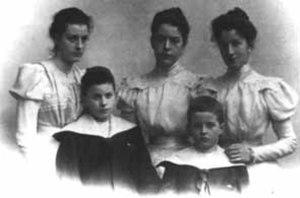
Ludwig Josef Johann Wittgenstein, né à Vienne en Autriche-Hongrie le 26 avril 1889 et mort à Cambridge au Royaume-Uni le 29 avril 1951, est un philosophe et mathématicien autrichien, puis britannique, qui apporta des contributions décisives en logique, dans la théorie des fondements des mathématiques et en philosophie du langage.